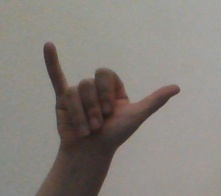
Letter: ya